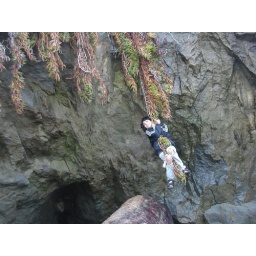
A boy swinging from seaweed in a beach in California.